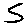
Label: 5